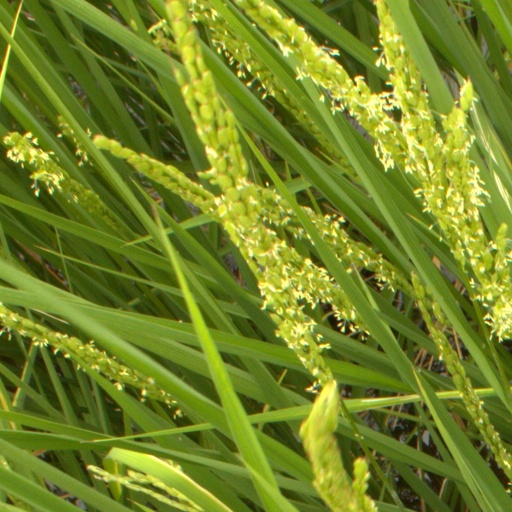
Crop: rice